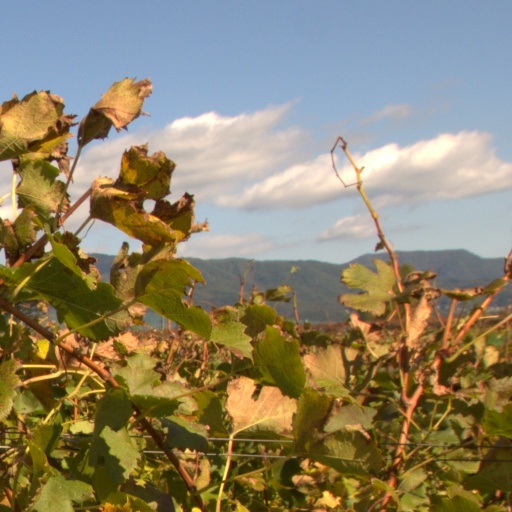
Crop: grape